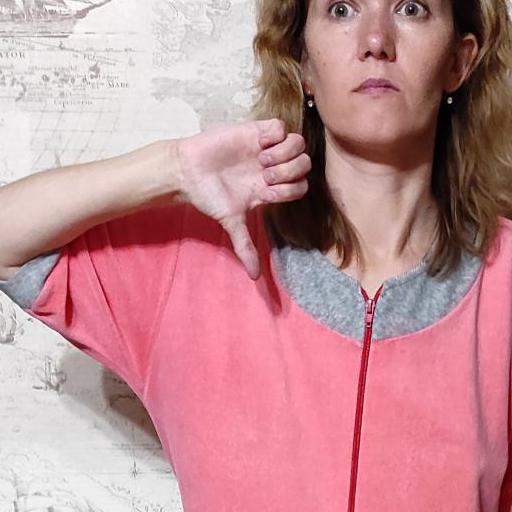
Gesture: dislike